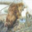
Label: beaver